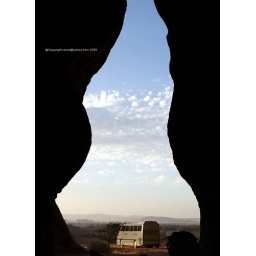
Returning back to the awaiting bus through the narrow portal in the mountain rock